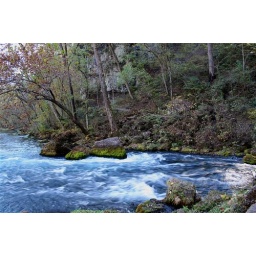
natural spring in missouri, cold blue water bubbles from the ground